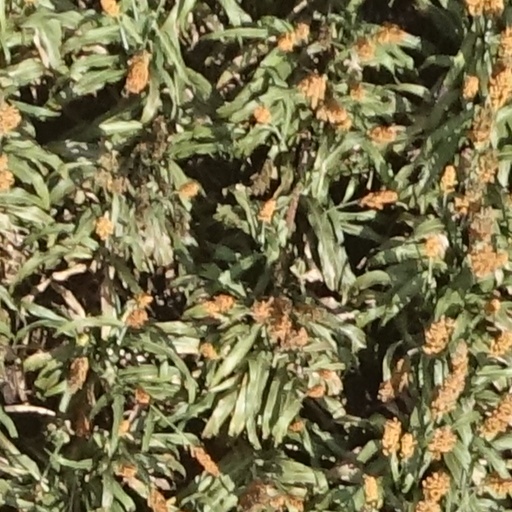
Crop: sorghum